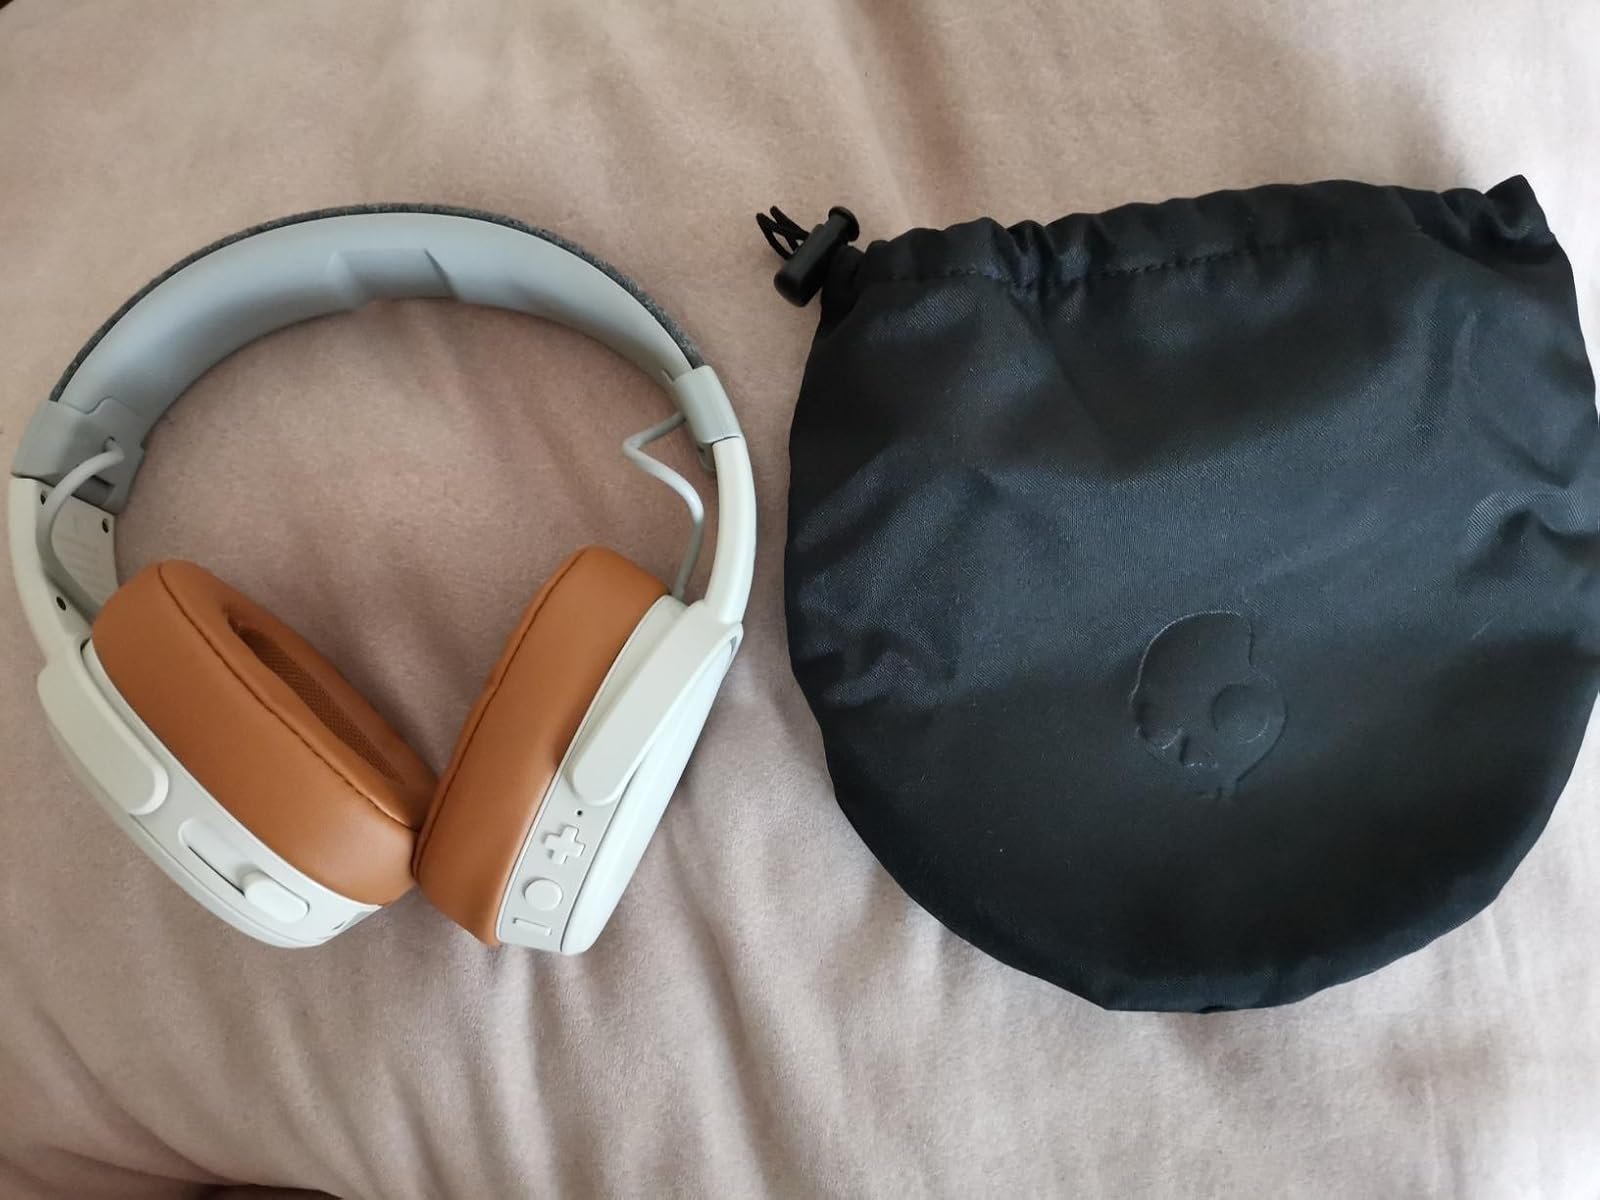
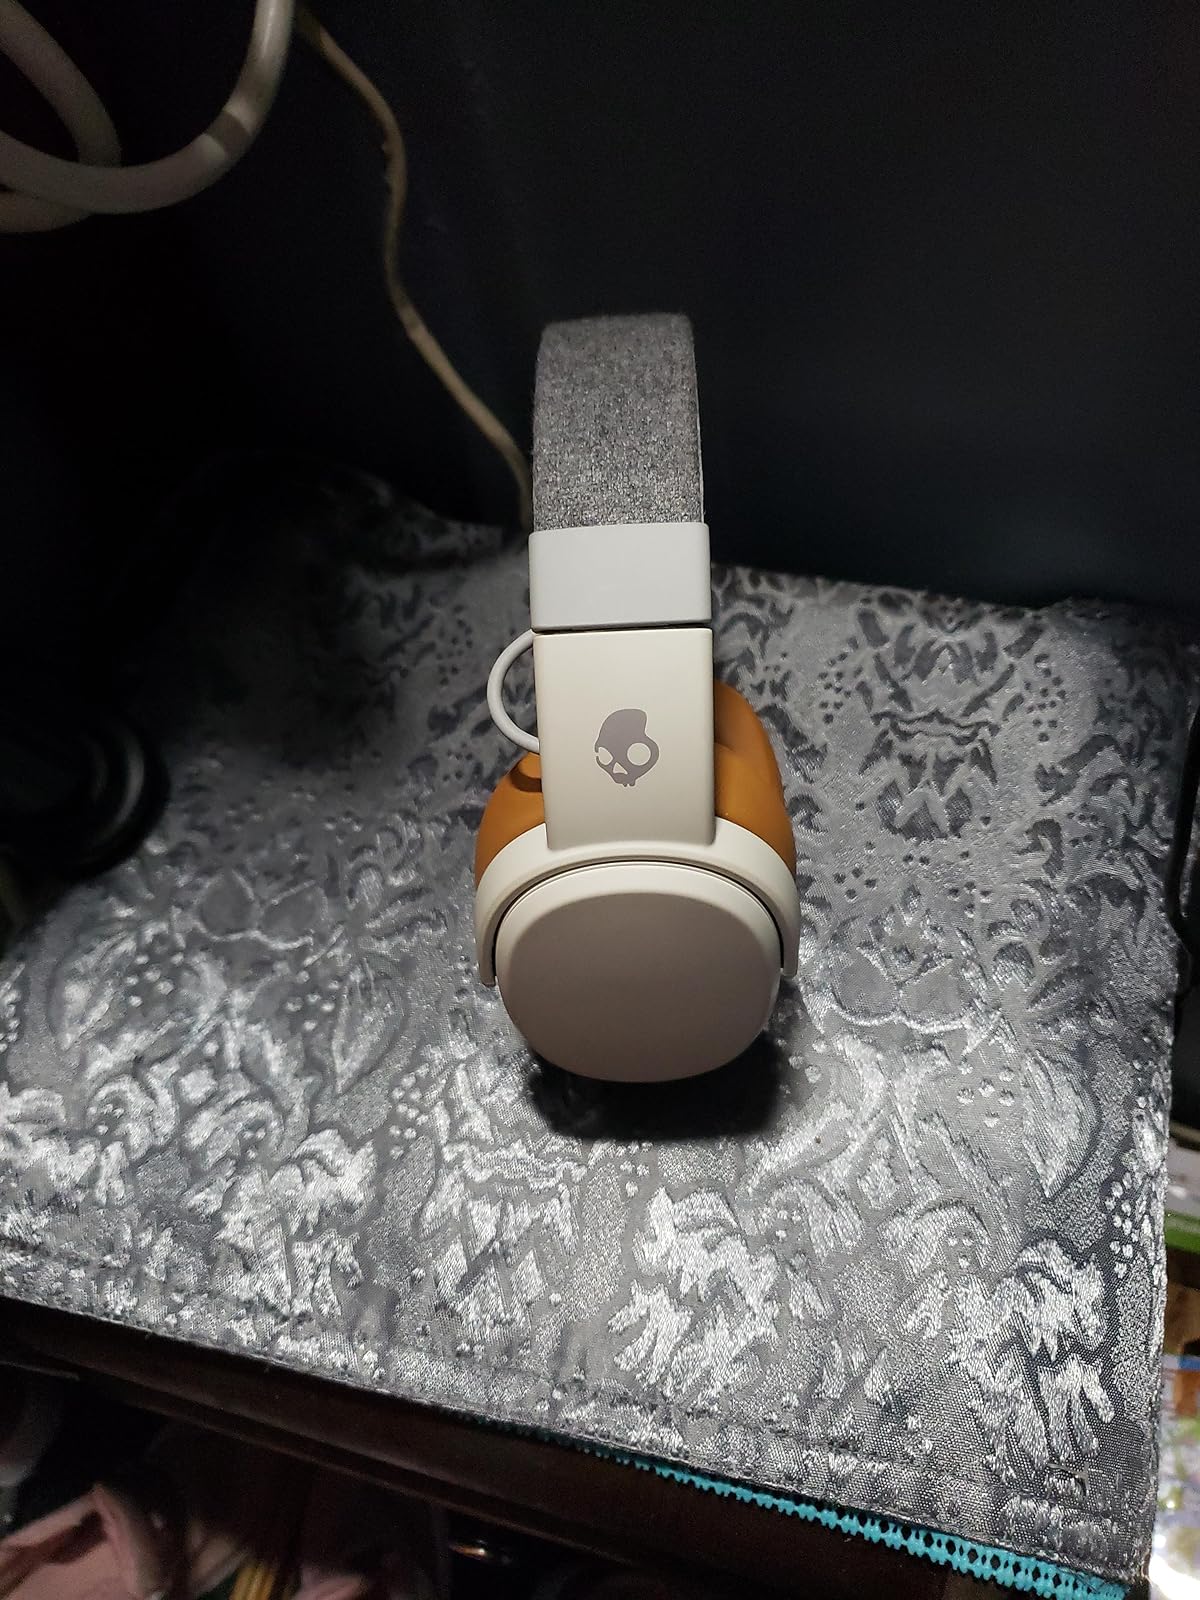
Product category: headphones
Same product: yes